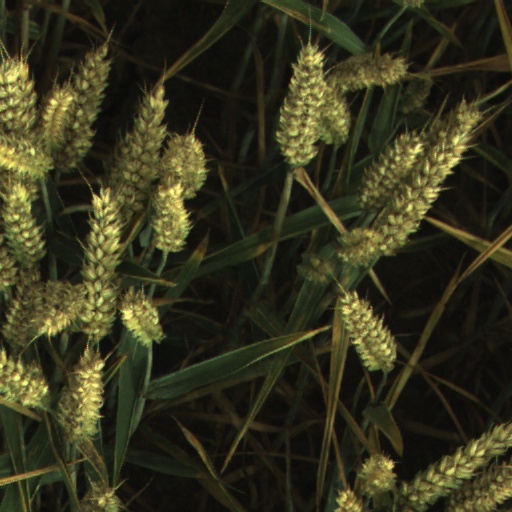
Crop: wheat